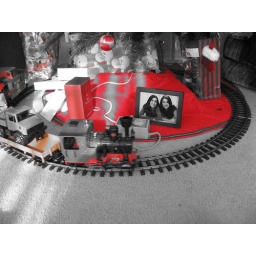
the train that goes around our christmas tree :)